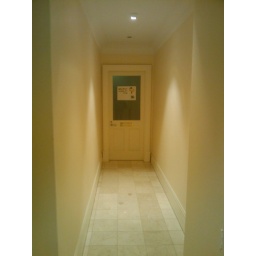
finally got the door sign in place.